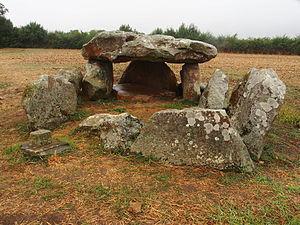
Les dolmens de Savatole sont un groupe de trois dolmens situés à Le Bernard, dans le département français de la Vendée. Fouillés au début du XXᵉ siècle par Marcel Baudouin, les trois dolmens ont fait l'objet de restaurations abusives qui ont modifié leur plan originel.
En Vendée, les dolmens à couloir sont fréquents, de style classique où traduisant des influences régionales de type dolmen angoumoisin, angevin, transepté. A contrario, les allées couvertes sont rares et les dolmens simples totalement absents. Les dolmens à couloir du Néolithique moyen ont systématiquement été édifiés sur des éminences.